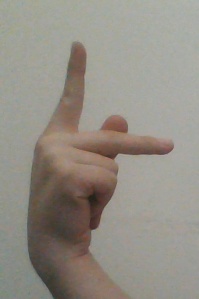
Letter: dha